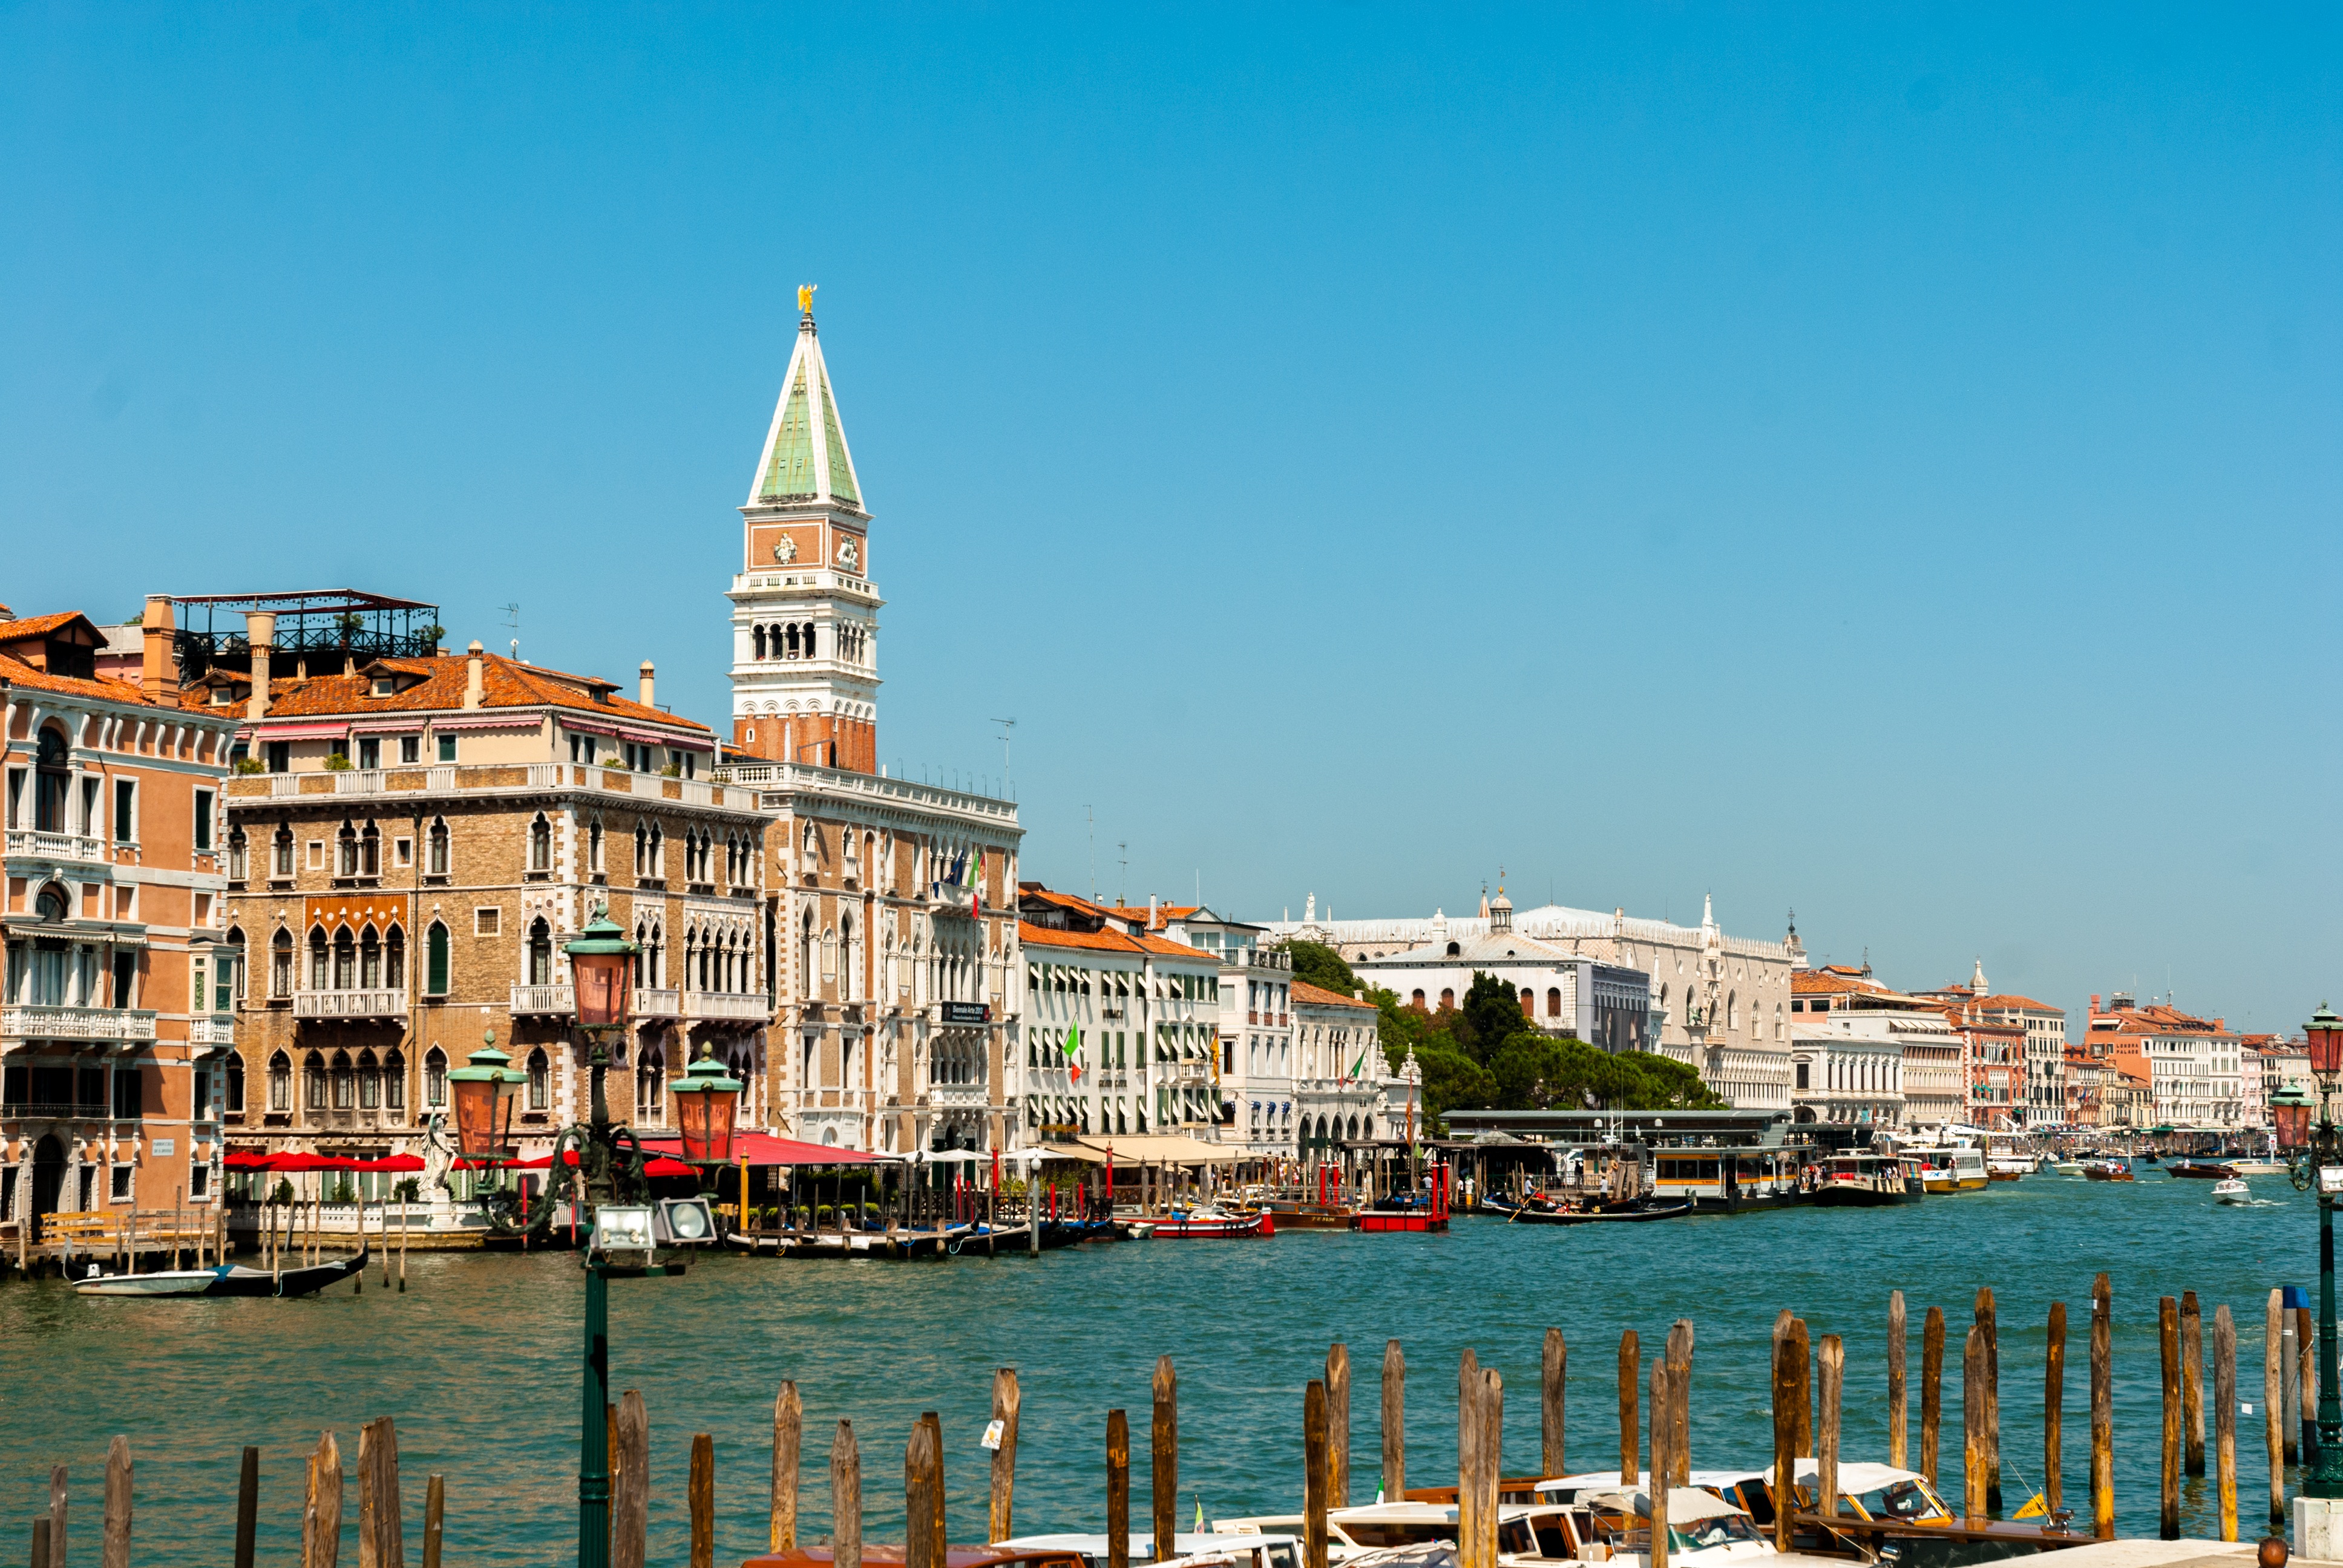
landscape, sea, coast, water, nature, dock, sky, town, view, cityscape, summer, vacation, vehicle, weather, holiday, bay, harbor, venice, blue, marina, port, tourism, heat, waterway, body of water, clouds, holidays, the sun, the stones